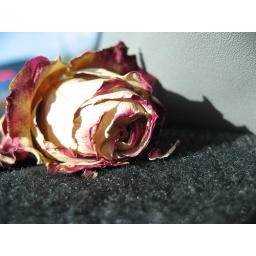
dried rose on my dashboard, my boyfriend gave me it as a fresh flower but i left it in my car overnight.